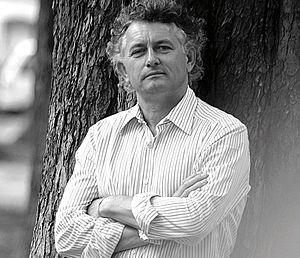
Jacques Rocher
Yves Rocher, né le 7 avril 1930 à La Gacilly dans le Morbihan et mort le 26 décembre 2009 à Paris, est une personnalité bretonne, avec un parcours à la fois d'entrepreneur et d'homme politique. Comme entrepreneur, il a créé et pérennisé une société, le groupe Rocher, sur un concept original, le soin et la beauté par les plantes. Il s'est employé à conserver le caractère indépendant et familial du groupe, et a préparé son petit-fils à la transmission de la présidence. Son parcours politique est une autre facette de son attachement à son village natal, à son département et à la région Bretagne.